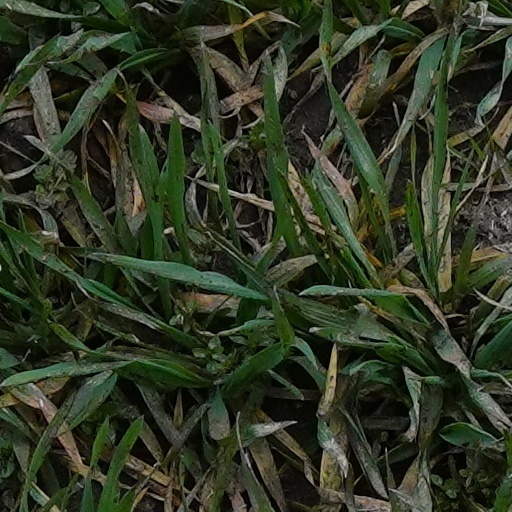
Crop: wheat